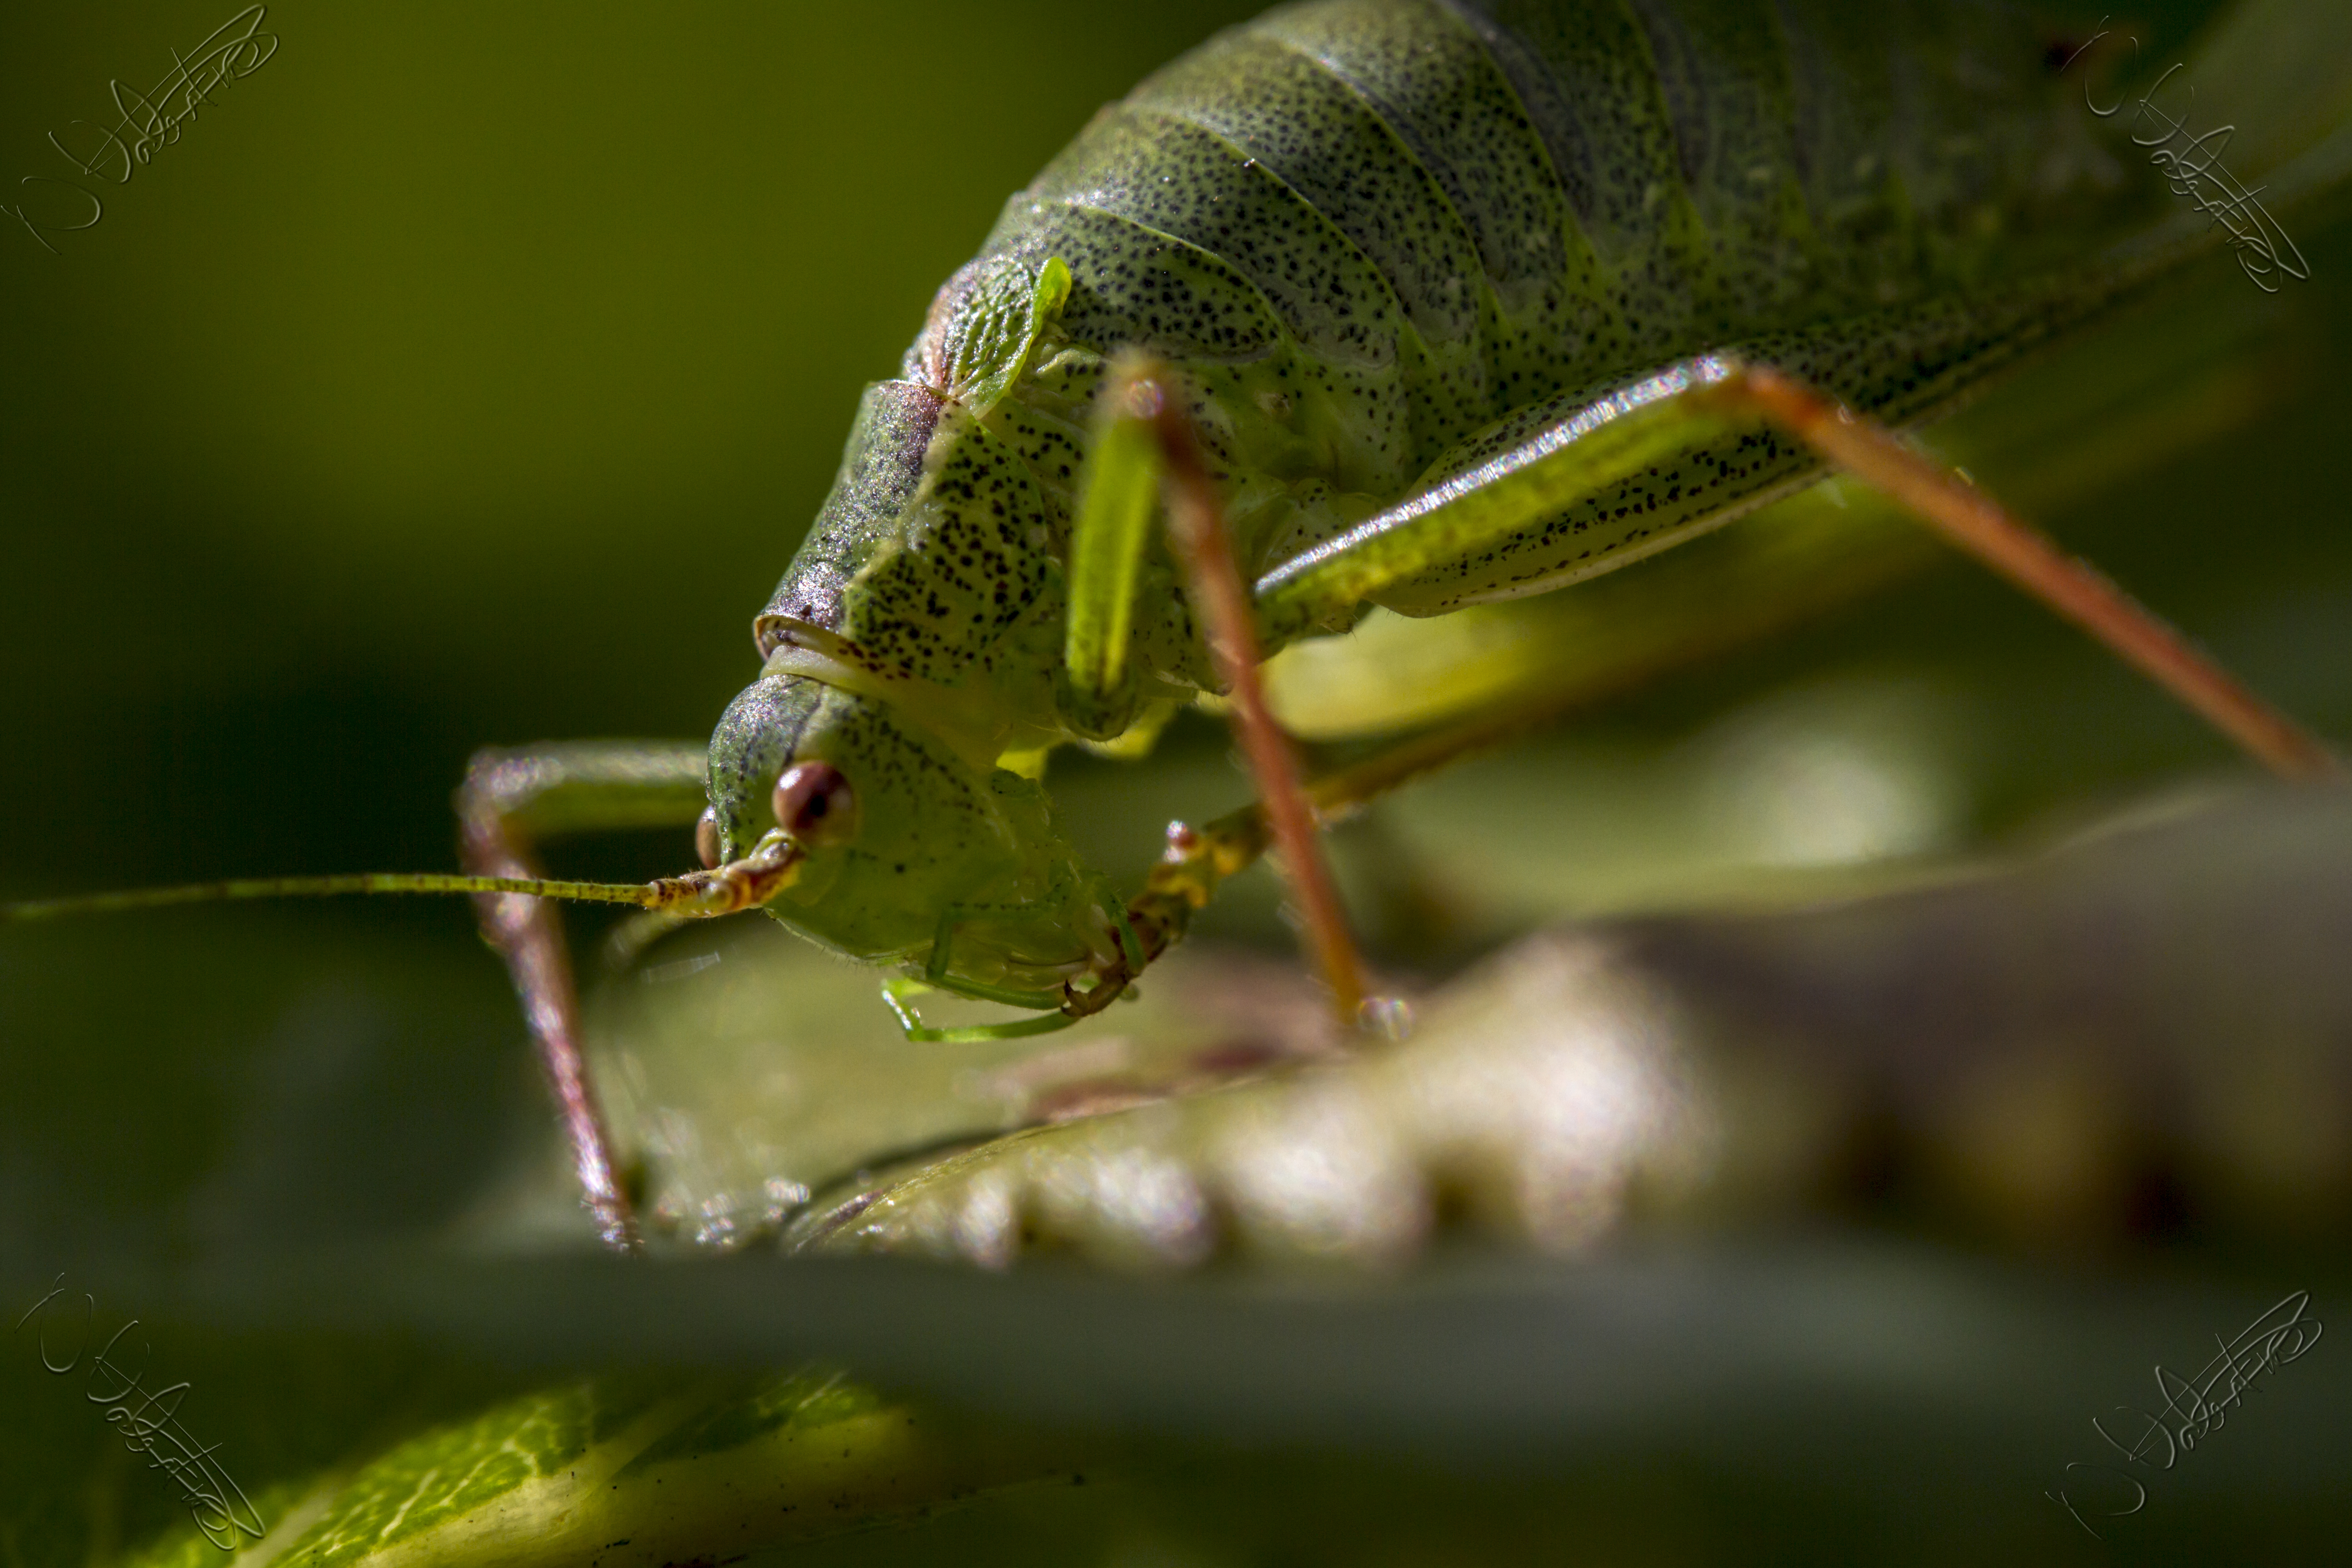
nature, photography, leaf, green, insect, macro, canon, garden, fauna, invertebrate, close up, outdoors, uk, 7d, damselfly, grasshopper, nikkvalentine, peterborough, speckledbushcricket, macro photography, arthropod, plant stem, dragonflies and damseflies, net winged insects